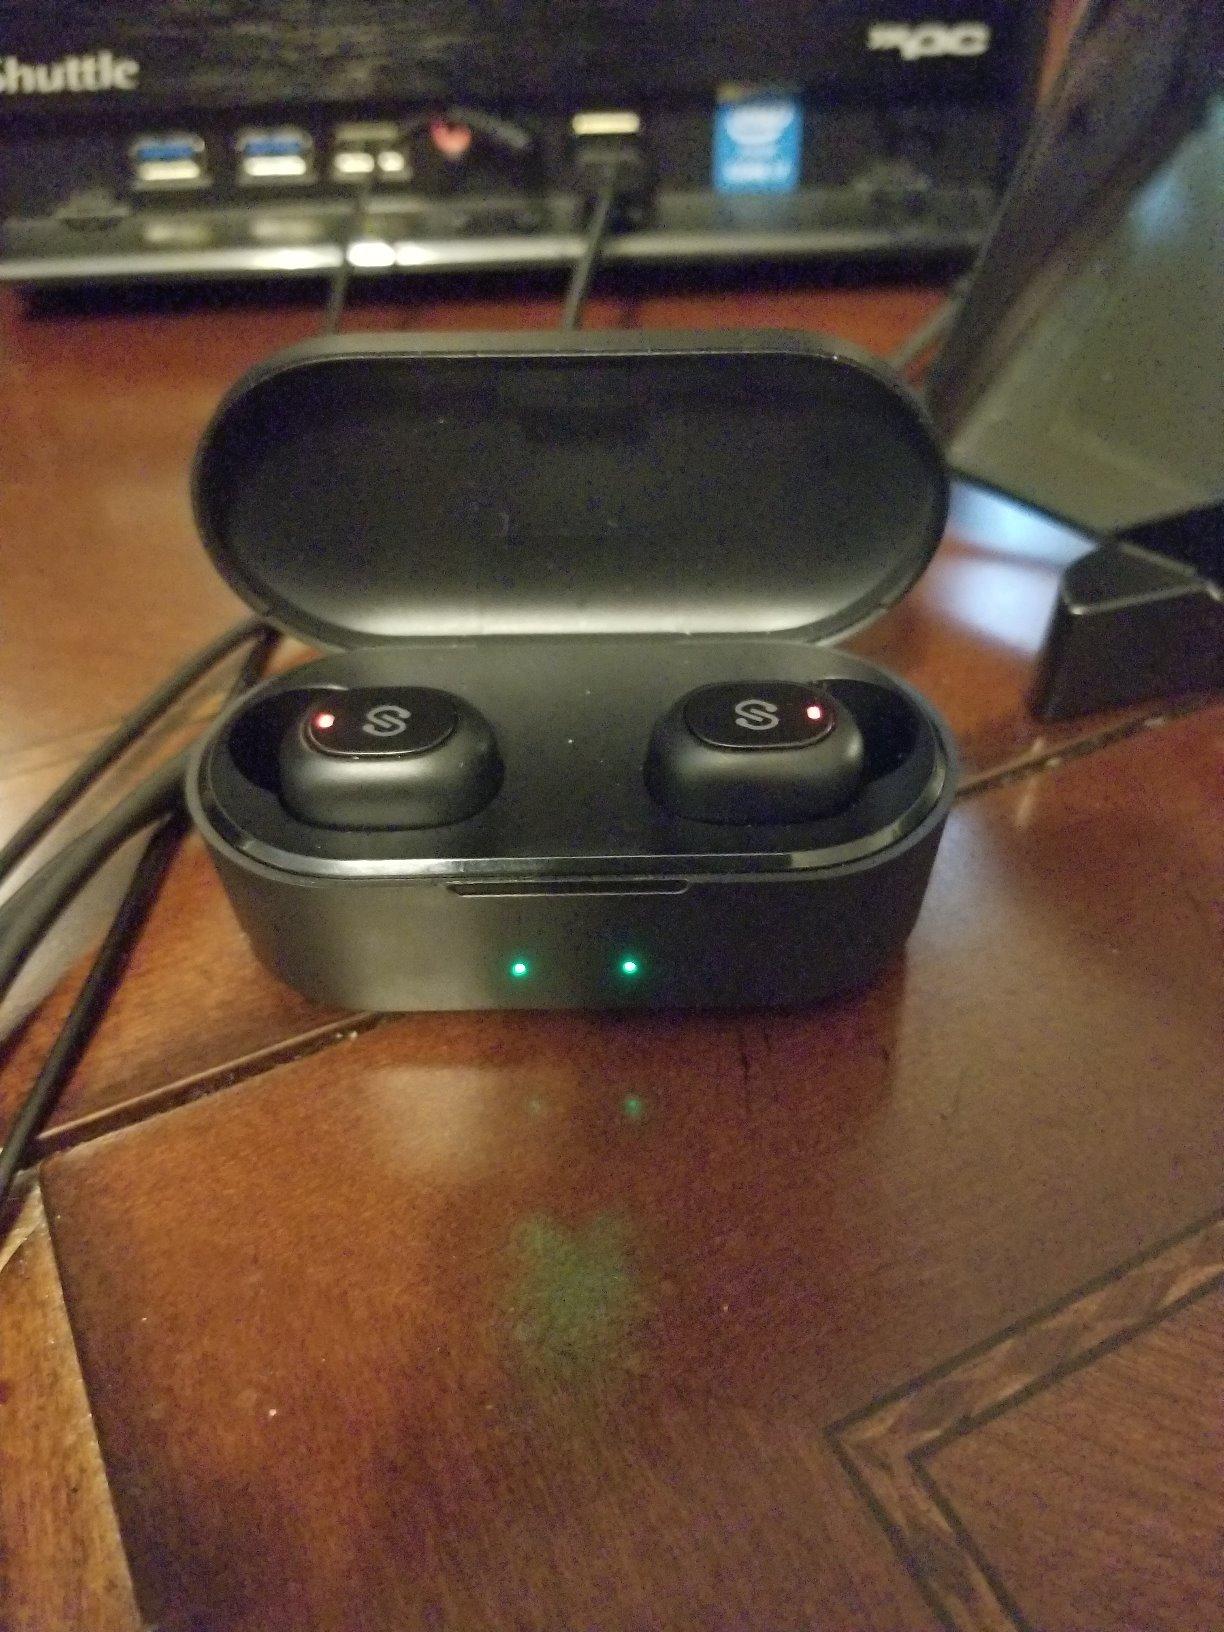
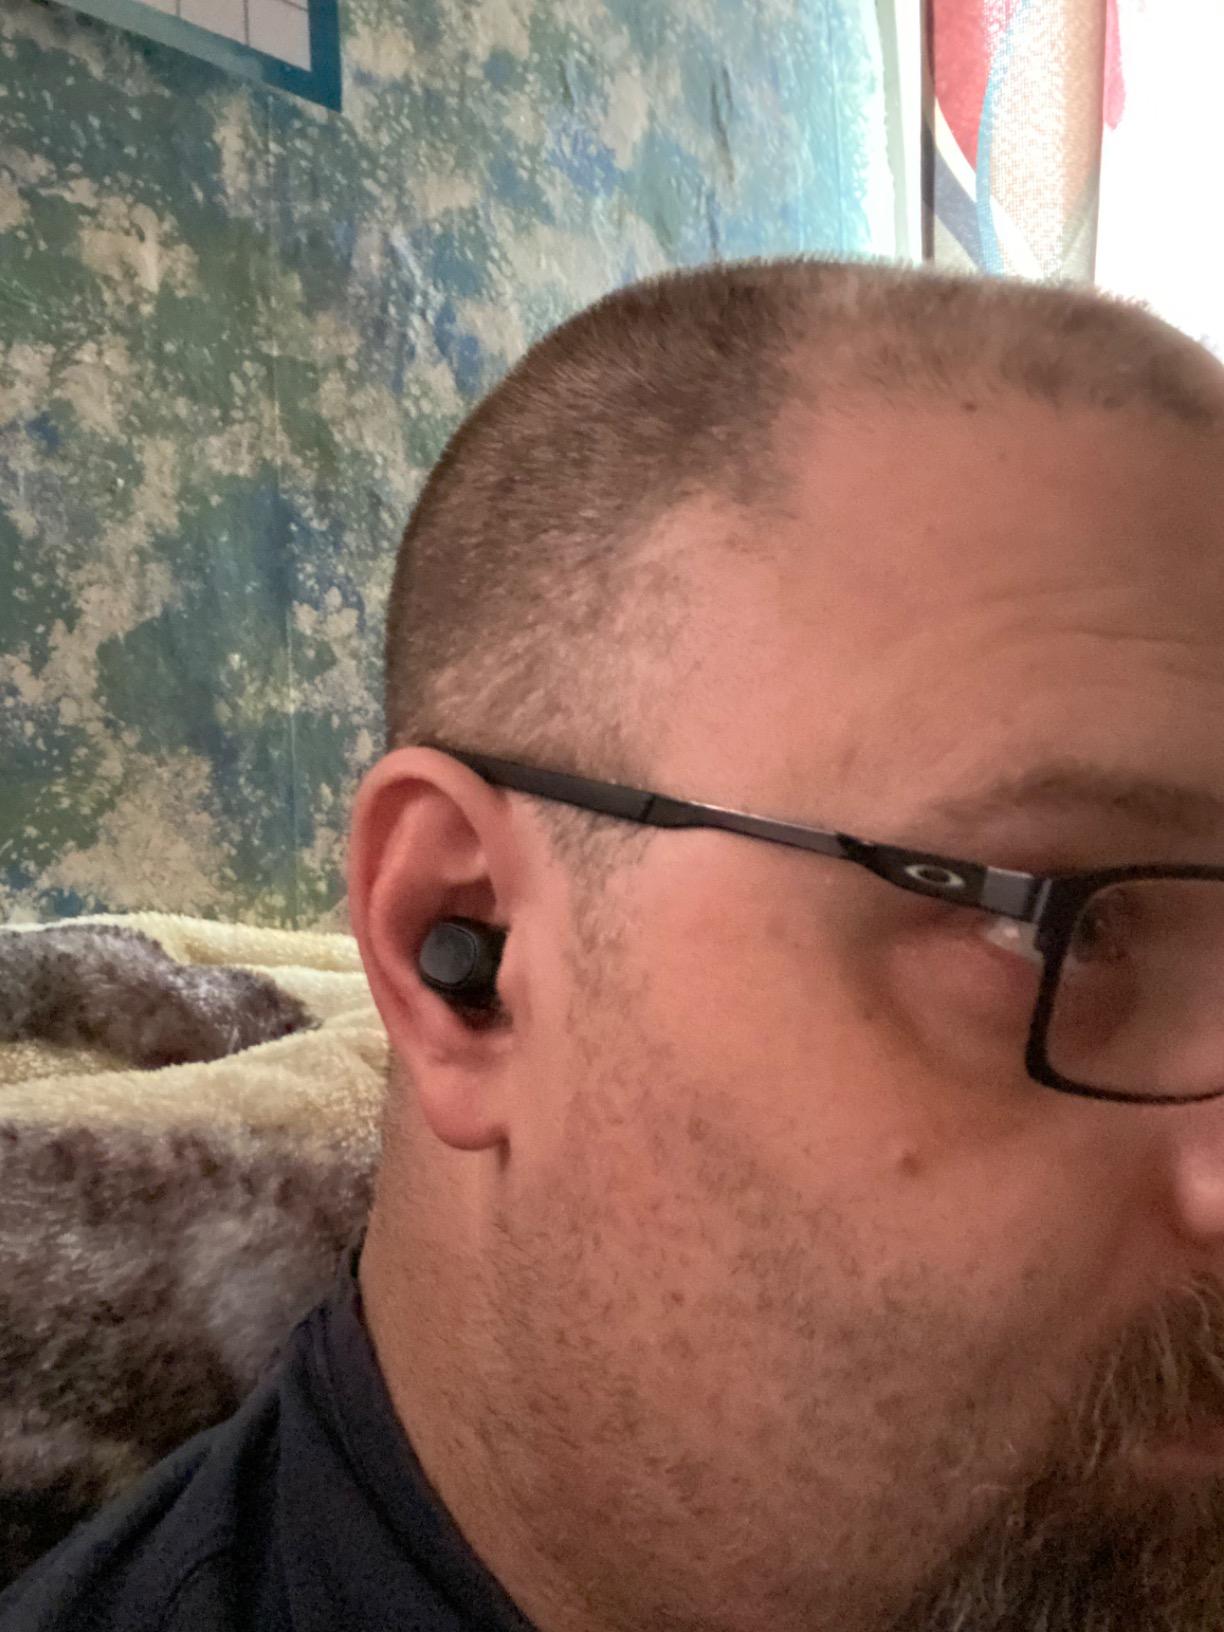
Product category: earbuds
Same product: yes